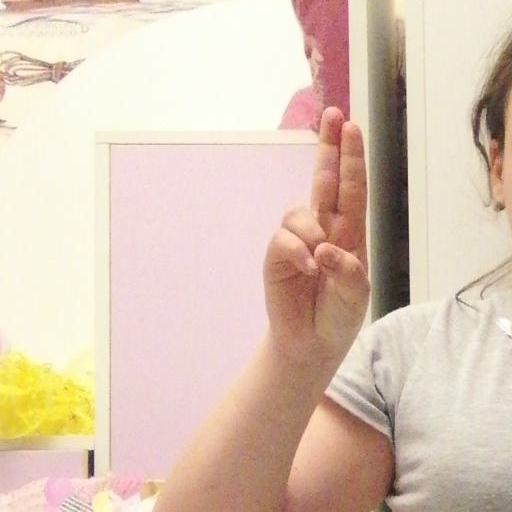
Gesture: two_up